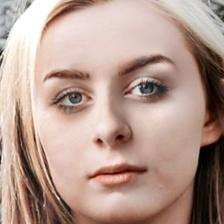
Label: faces